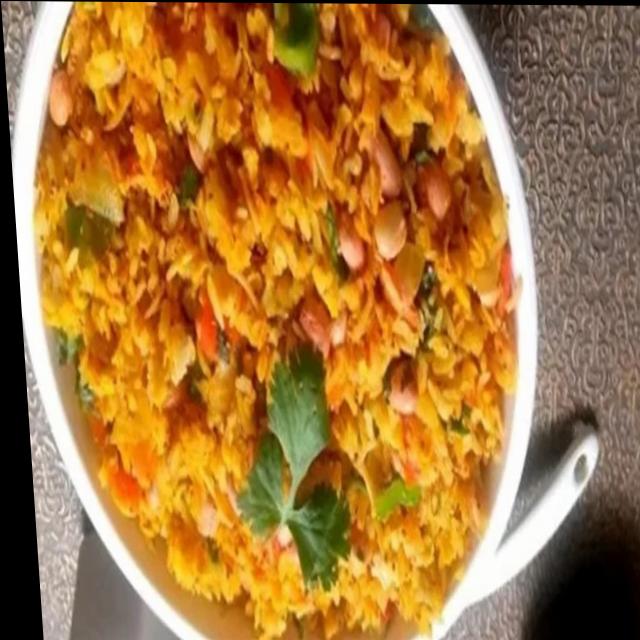
Dish: poha